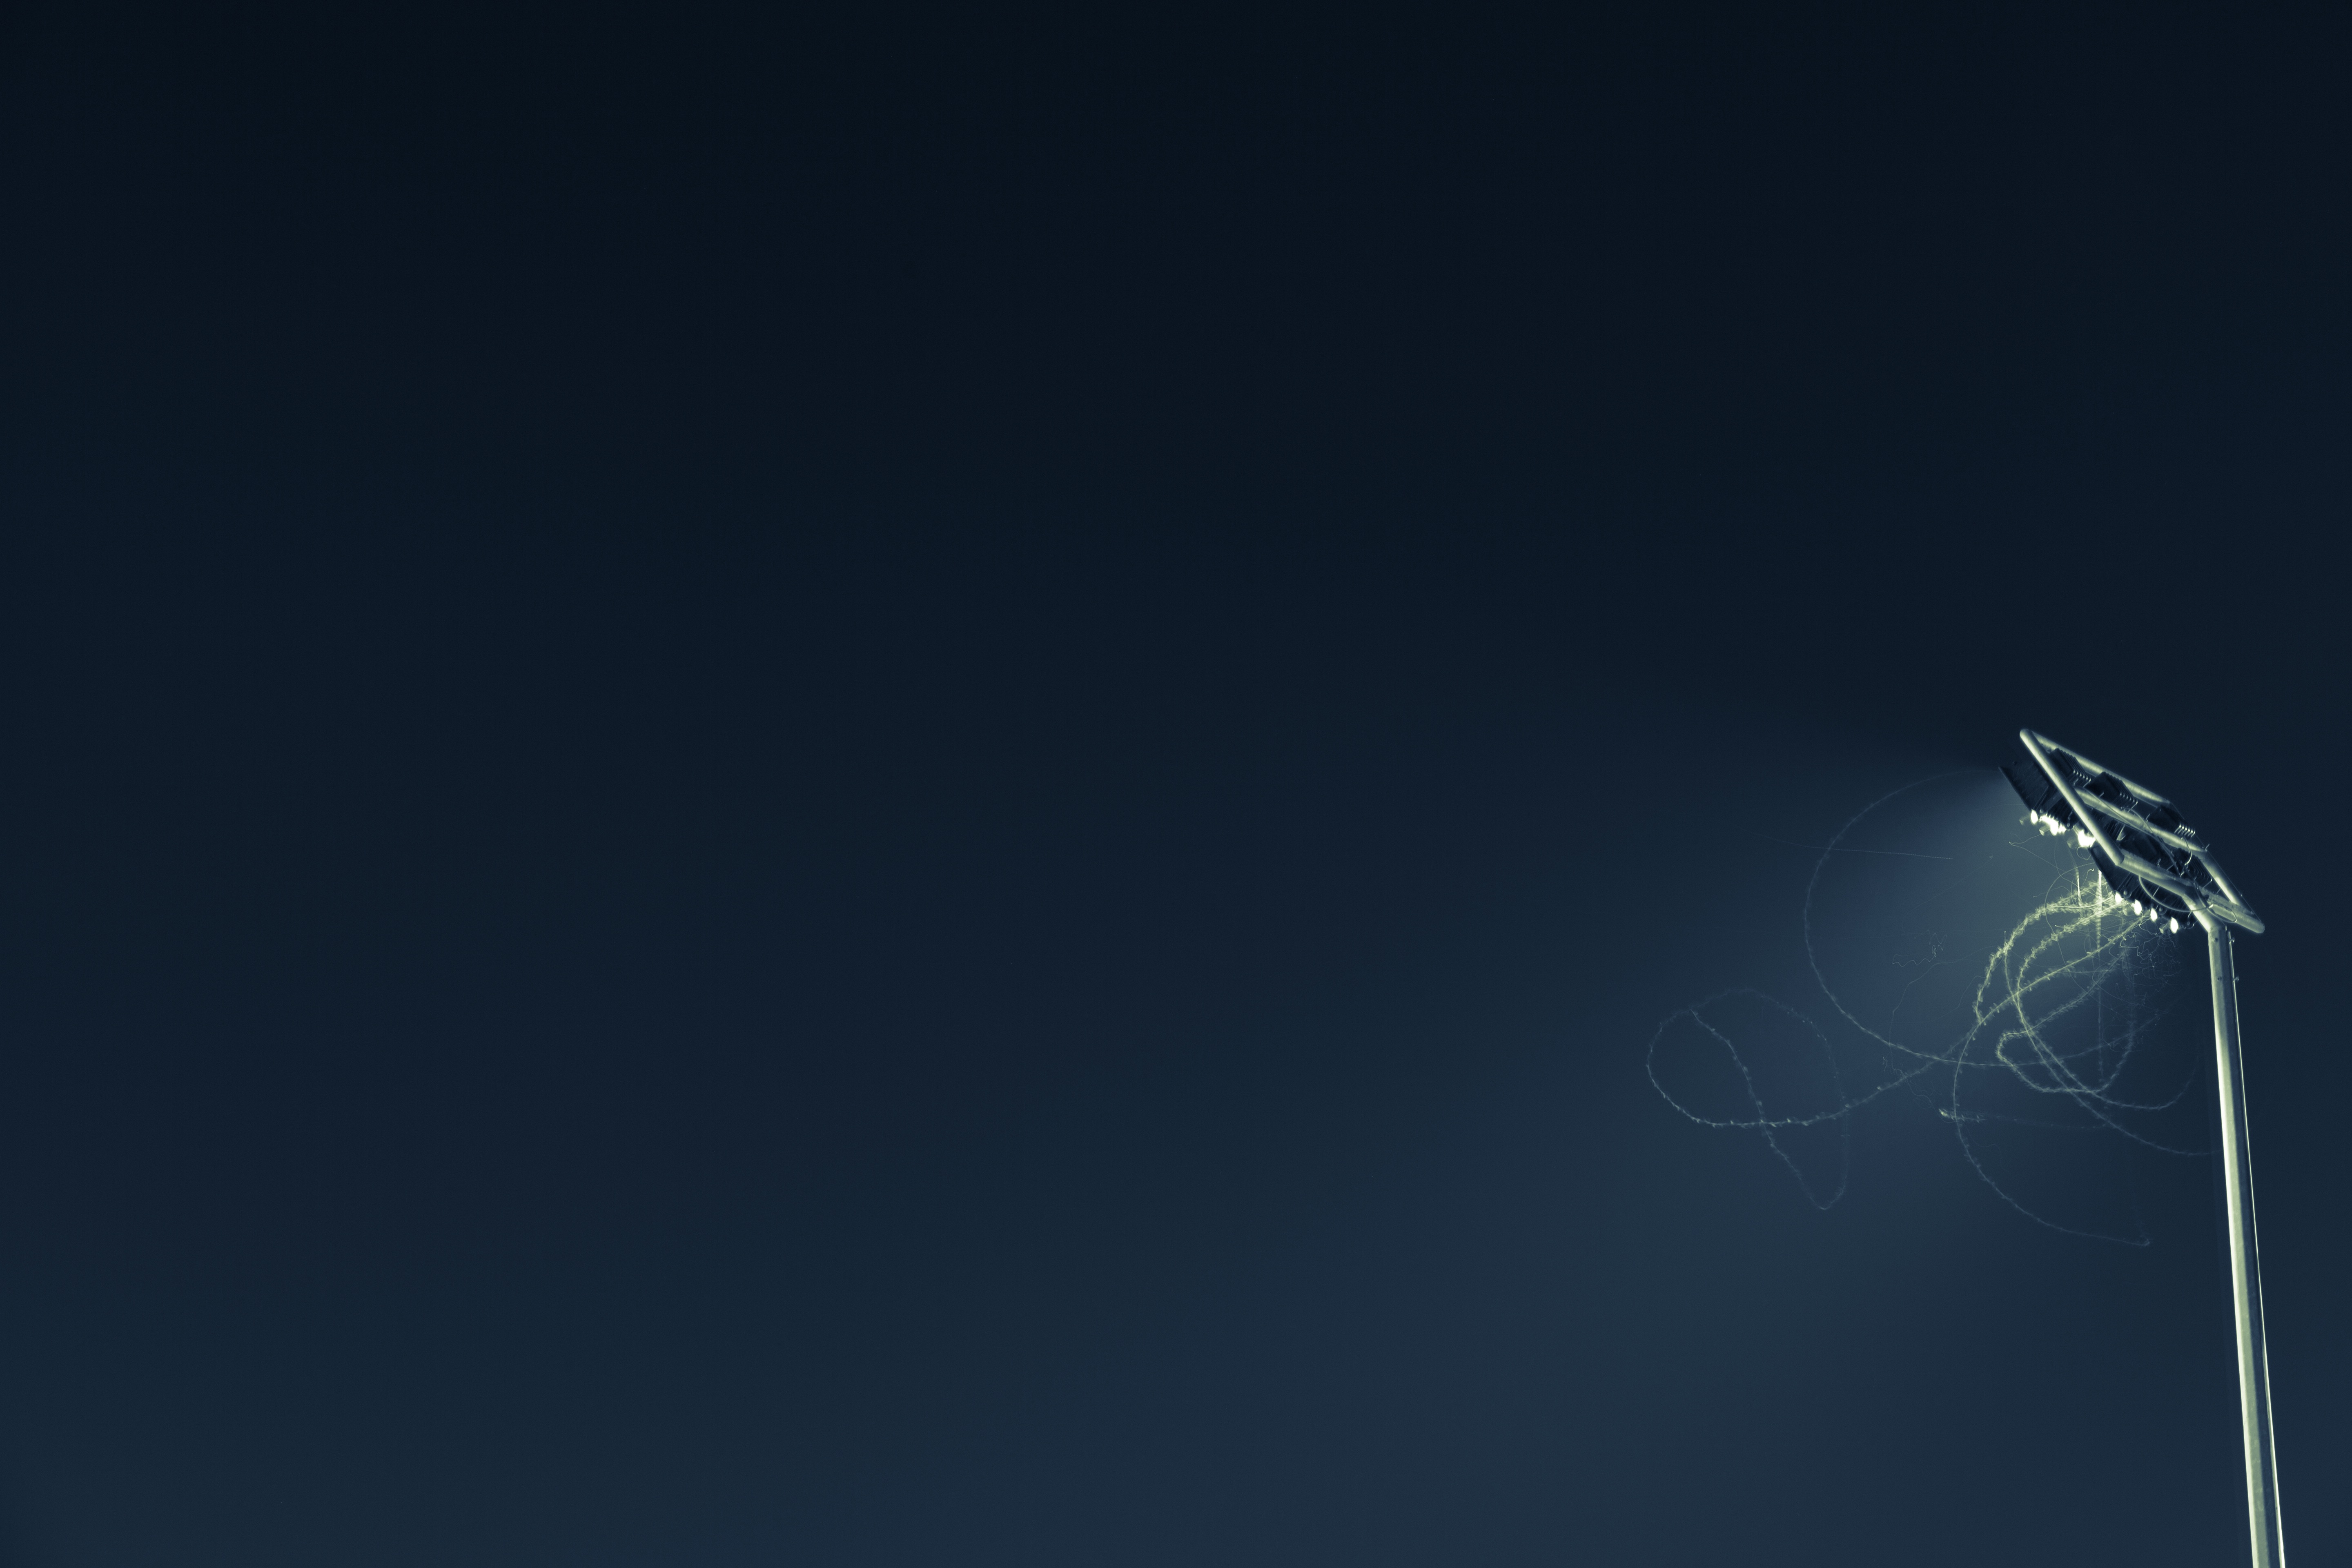
light, cloud, sky, wind, darkness, blue, street light, lighting, atmosphere of earth, computer wallpaper